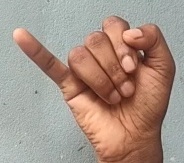
ASL sign: J